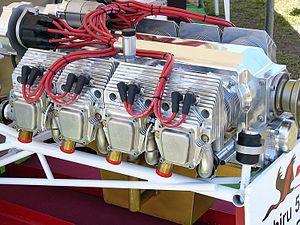
Jabiru Aircraft Pty Ltd est un constructeur d'avions et de moteurs d'avions australien situé à Bundaberg, dans le Queensland.